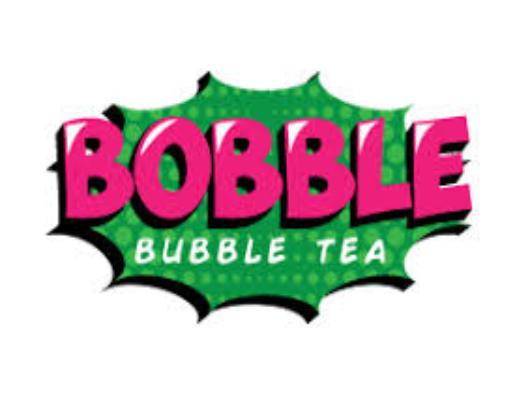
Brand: bobble
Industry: Clothes